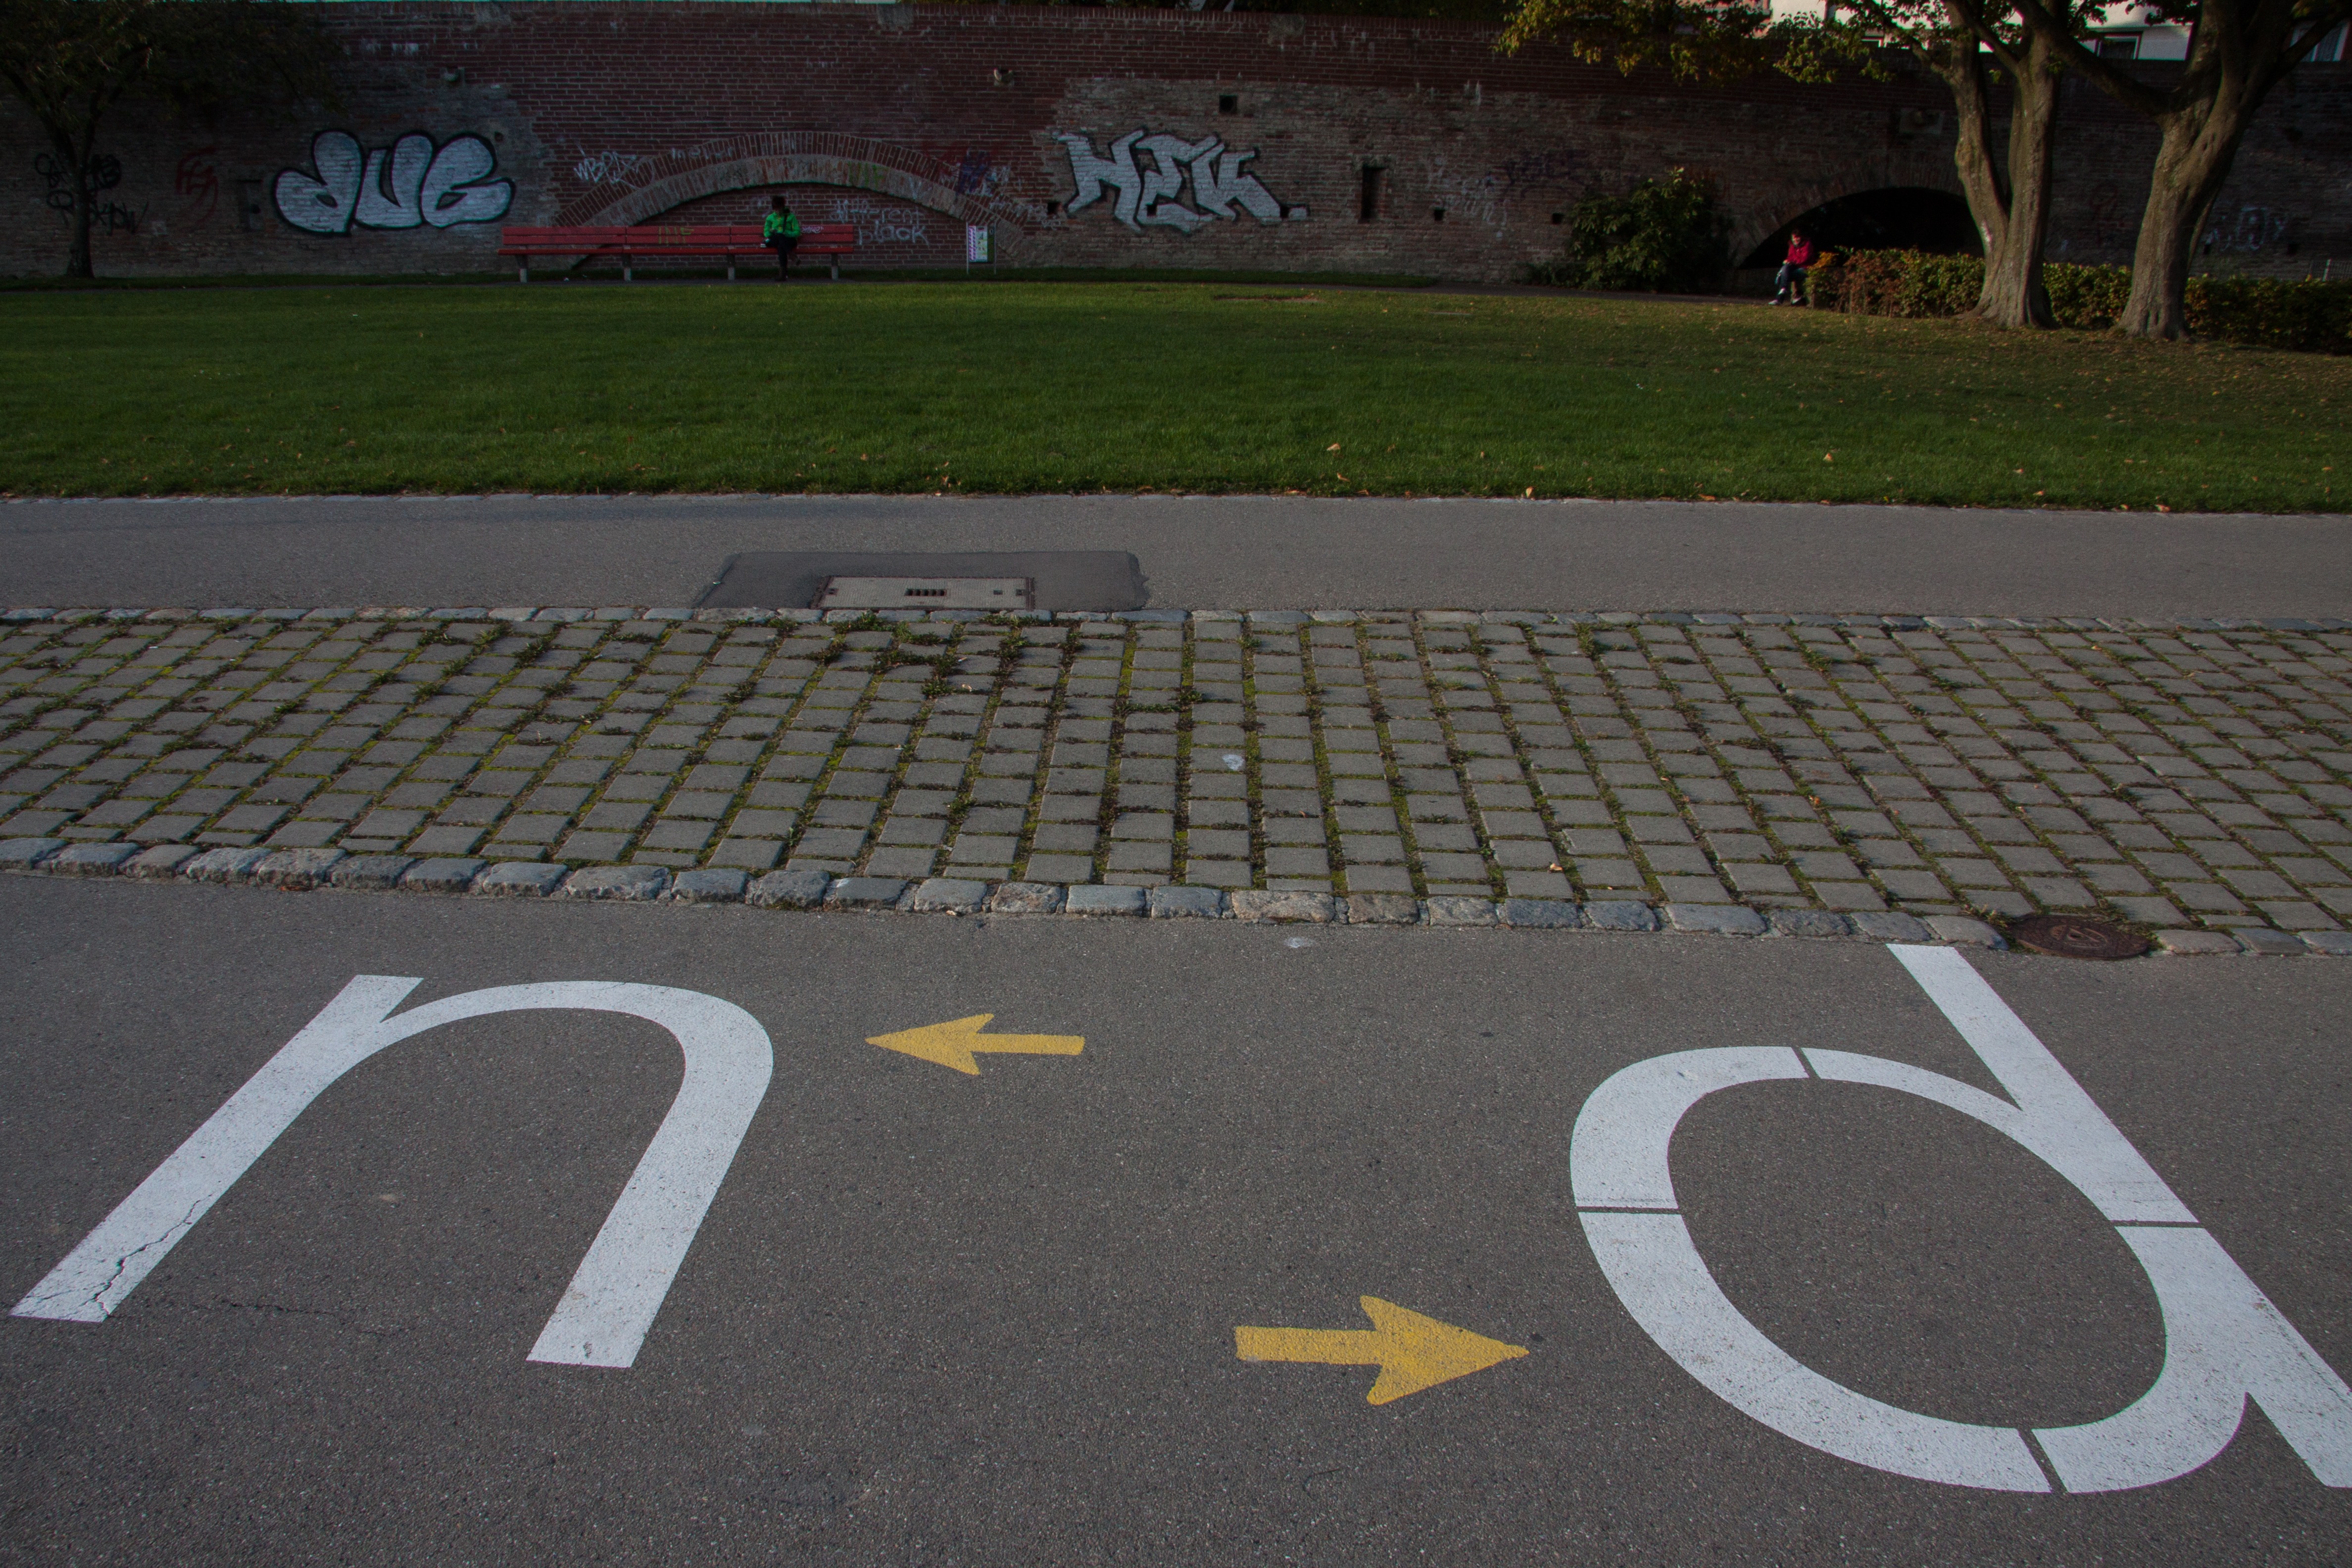
road, street, sidewalk, city, wall, asphalt, walk, youth, spray, paint, grunge, graffiti, lane, parking lot, vandalism, creativity, infrastructure, way, mark, graphic, n, installation, arrows, d, zebra crossing, shape, masonry, city wall, cycle path, graphically, sprayer, flooring, pedestrian crossing, road surface